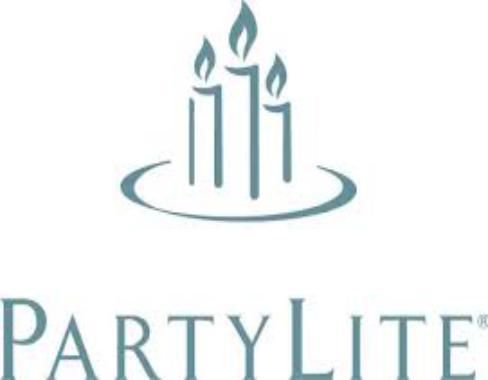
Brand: Candle
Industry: Necessities